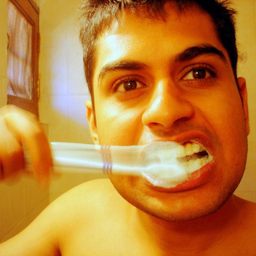
A man is brushing his teeth very quickly.
A man brushing his teeth with a white tooth brush.
A man brushes his teeth to keep his teeth clean.
a man is brushing his teeth very vigorously.
A man without a shirt is brushing his teeth.